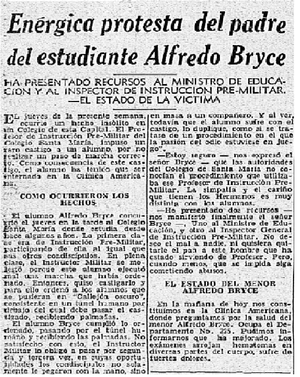
Alfredo Bryce Echenique, né à Lima le 19 février 1939, est un écrivain péruvien, considéré, avec Mario Vargas Llosa, l'auteur péruvien vivant plus important et célèbre du Pérou.